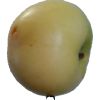
Label: Apple 6